Wilmington, Vermont

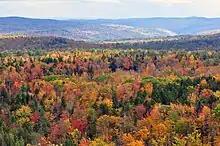
October 2009 fall foliage seen from Hogback Mountain

According to the United States Census Bureau, the town has a total area of 41.3 square miles (106.9 km), of which 39.4 square miles (102.1 km) is land and 1.8 square miles (4.7 km) (4.39%) is water. Wilmington is drained by the North Branch Deerfield River, as well as Meadow Brook, Rose Brook, Haystack Brook, Hall Brook, Ellis Brook, Beaver Brook, Negus Brook and Wilder Brook. It is located in the Deerfield Valley of the Green Mountains.